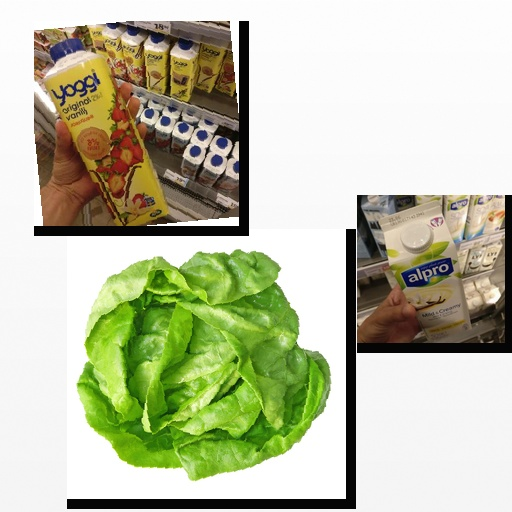
Food items: vanilla_soy_yogurt, lettuce, strawberry_yogurt